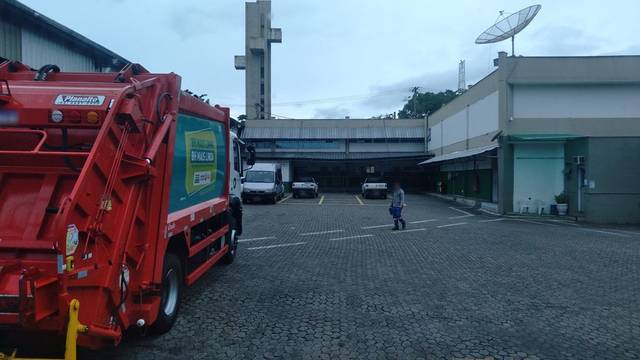
Region: Brazil
Coordinates: -19.86, -43.919